List of birds of Kerala

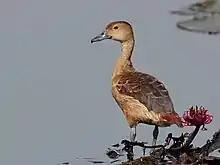
Lesser whistling duck at Kannur

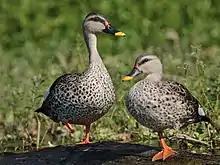
Indian spot-billed duck pair at Karanji Lake

Anatidae includes the ducks and most duck-like waterfowl, such as geese and swans. These birds are adapted to an aquatic existence with webbed feet, flattened bills, and feathers that are excellent at shedding water due to an oily coating.